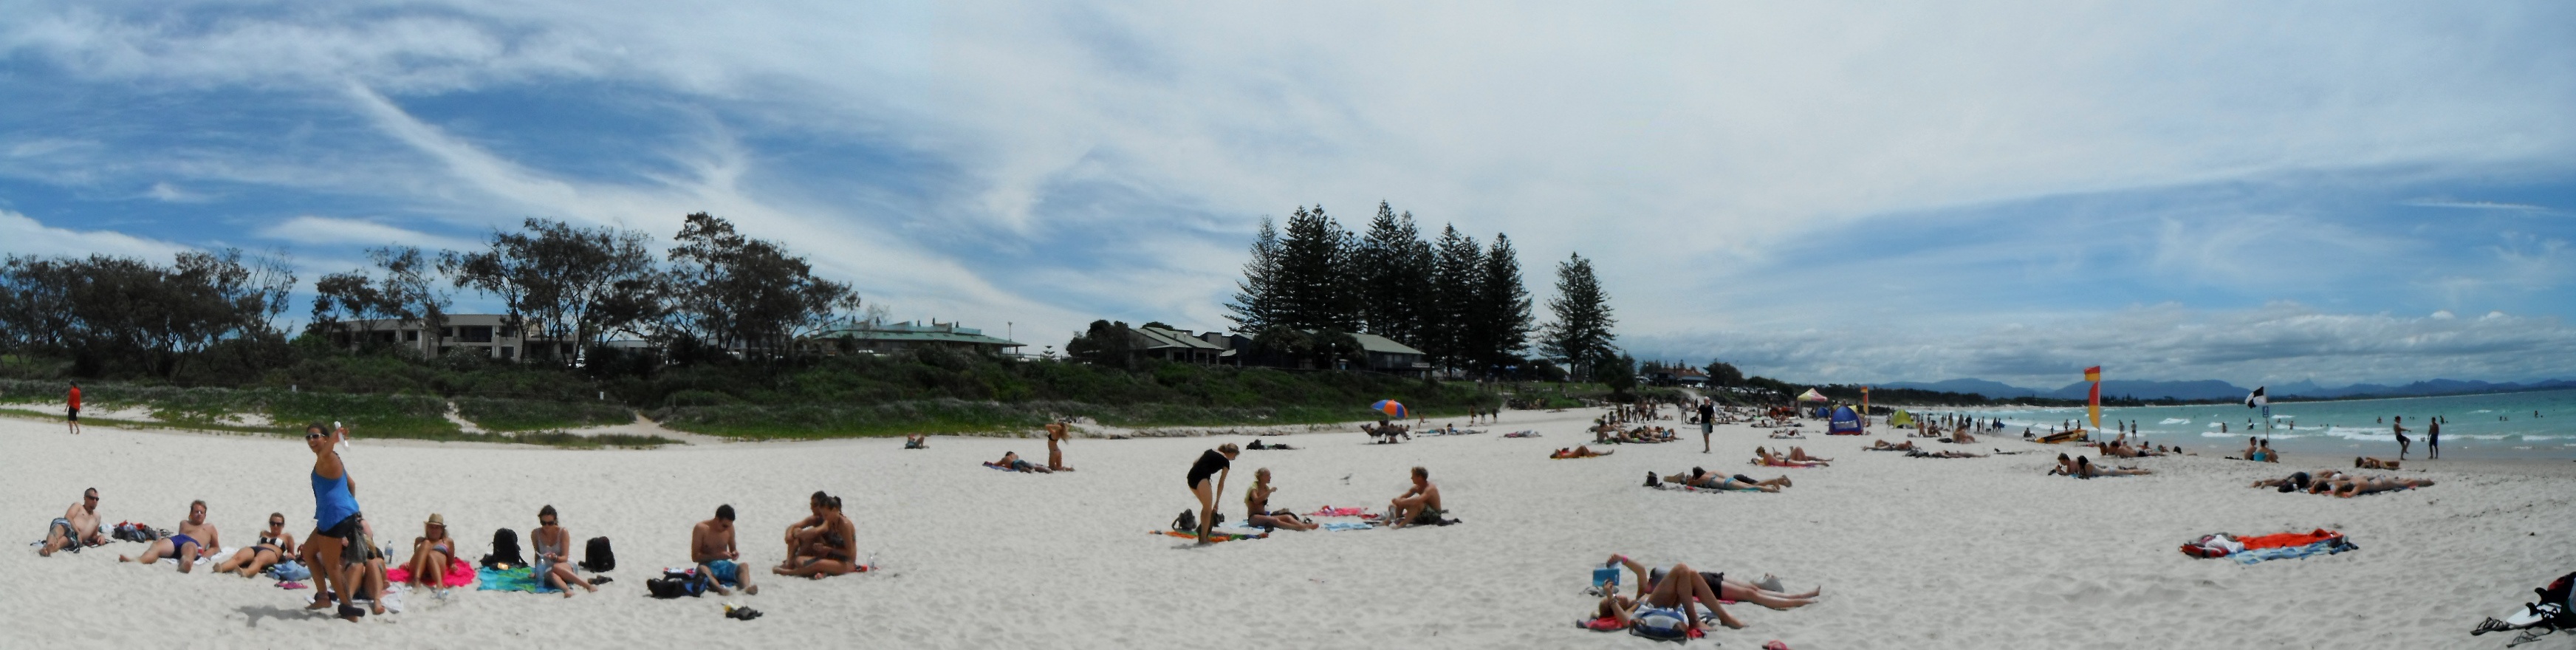
beach, sea, ocean, snow, winter, australia, resort, byron bay